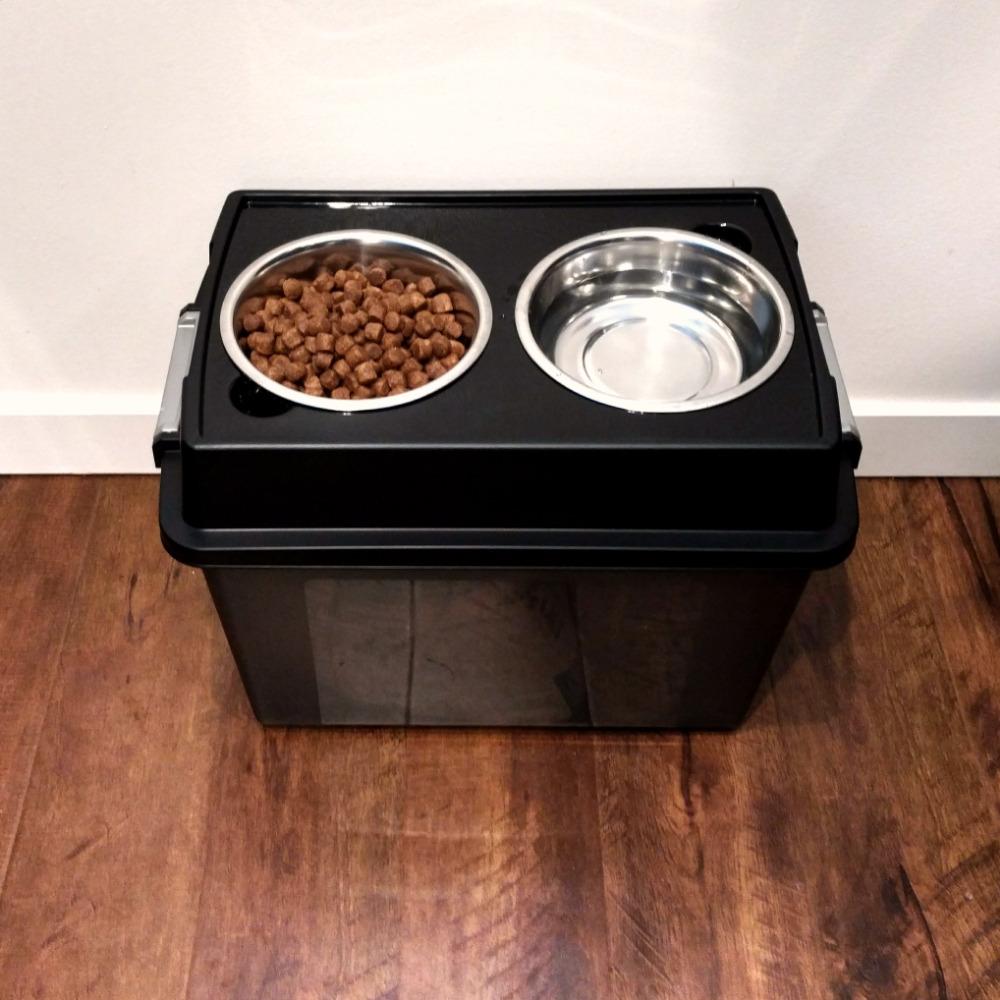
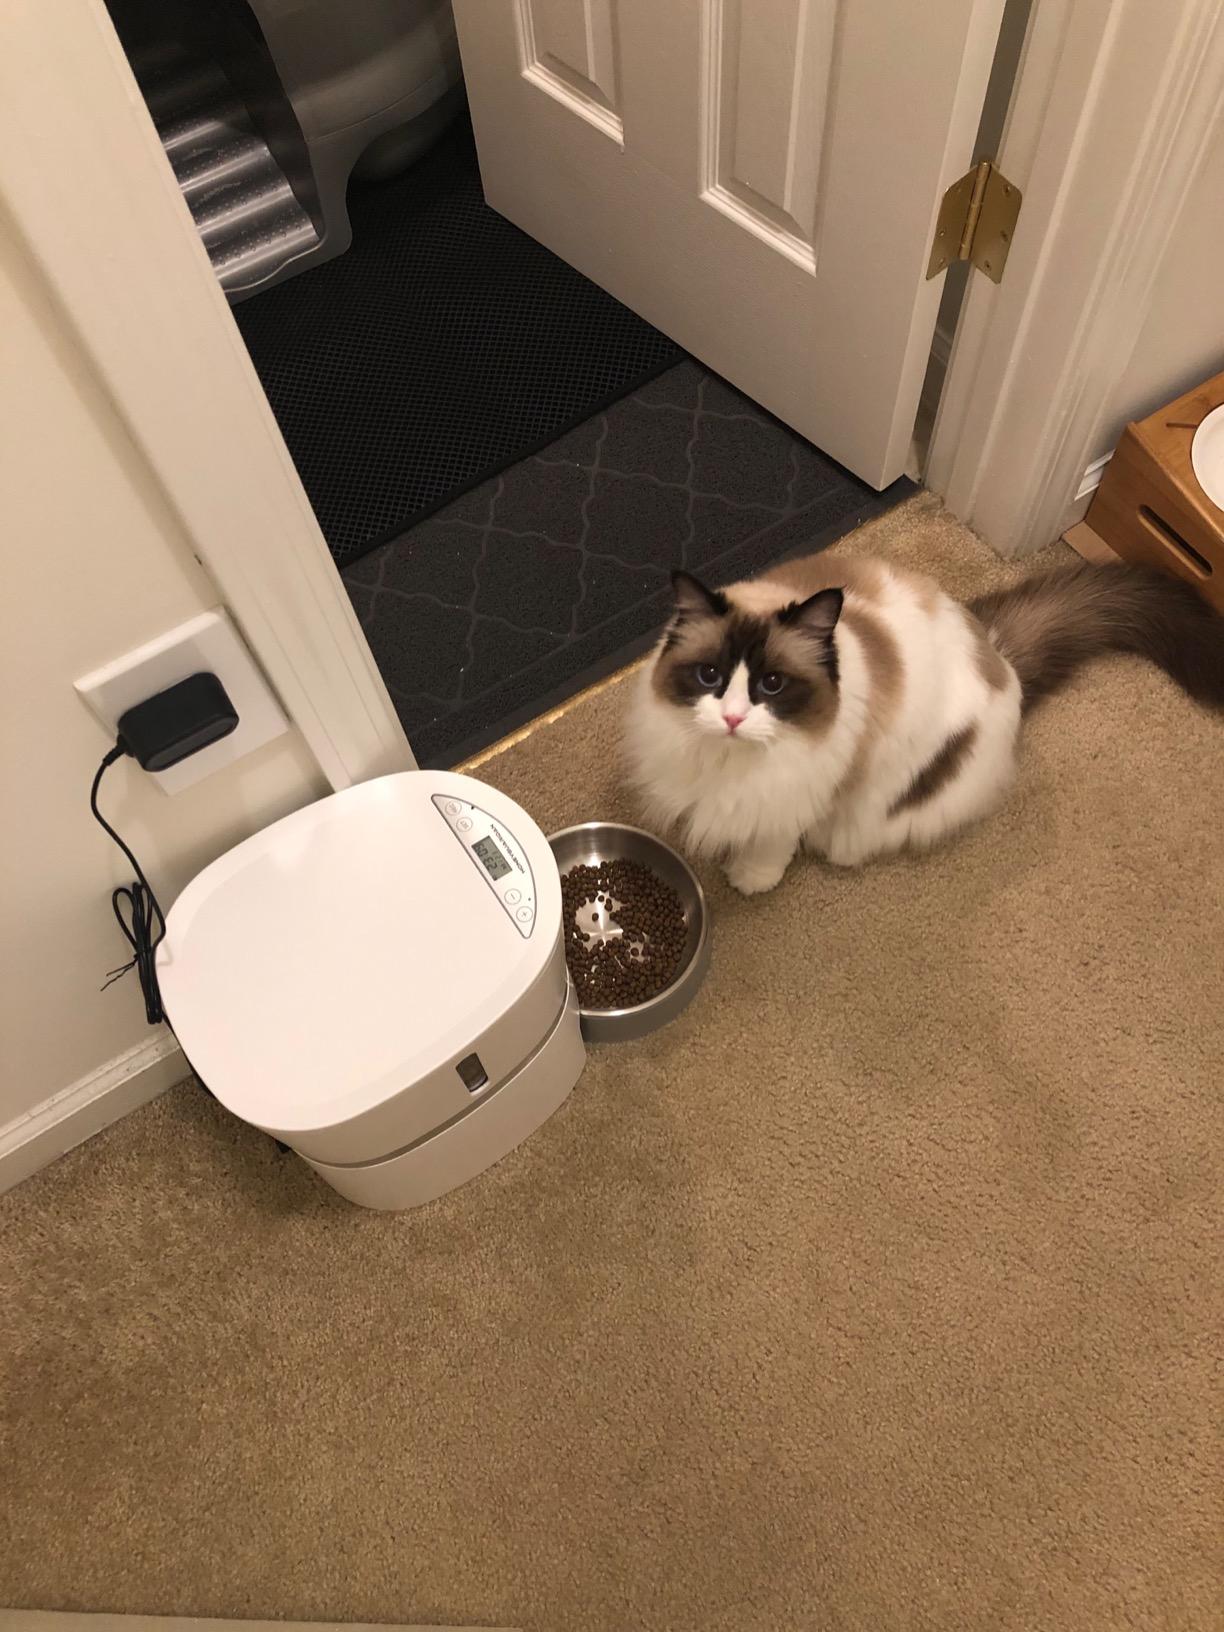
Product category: items_feeder
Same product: no